Benjamin Franklin High School (New Orleans)

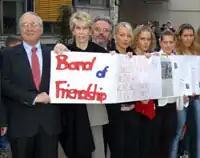
Ambassador William R. Timken, Jr. accepts a "Band of Friendship" from the students of Clay Oberschule on behalf of Ben Franklin.

After Katrina, Ben Franklin received support from across the nation and around the world. On December 8, 2005, the United States Ambassador to Germany, William R. Timken, Jr., accepted a "Band of Friendship" from the students of Clay Oberschule, Ben Franklin's official GAPP partner school in Berlin, Germany. Monetary contributions included $10,000 from the government of France and a $70,000 grant from the Laura Bush Foundation for America's Libraries. The school re-opened as a charter school on January 17, 2006, the 300th birthday of its namesake Benjamin Franklin. The re-opening ceremony was held in the previously flooded-out gym. The gym had been the most severely damaged structure on campus; all of the floor tiles had to be removed and replaced, and the wind-damaged ceiling had to be repaired. In 2007, the school celebrated its 50th anniversary with a free reception.